Toshihiro Goto

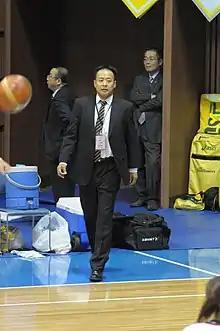

is the former Head coach of the Sendai 89ers in the Japanese B.League.